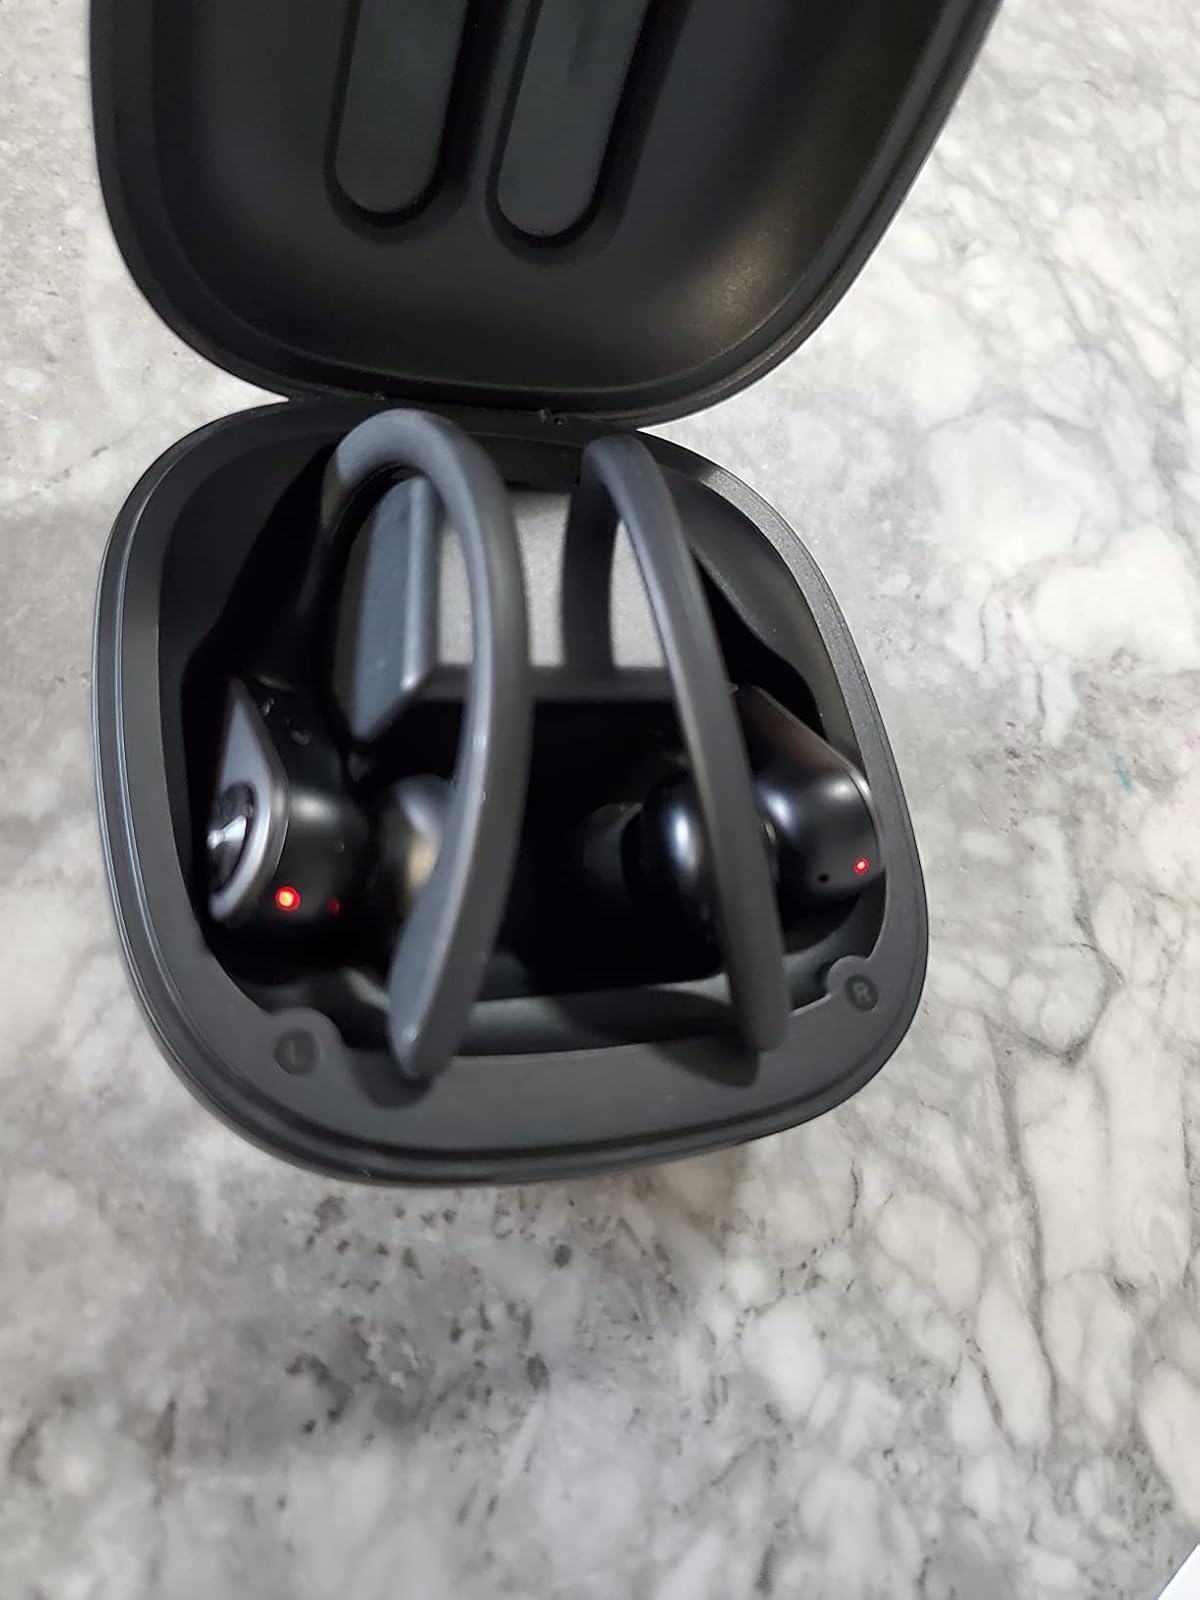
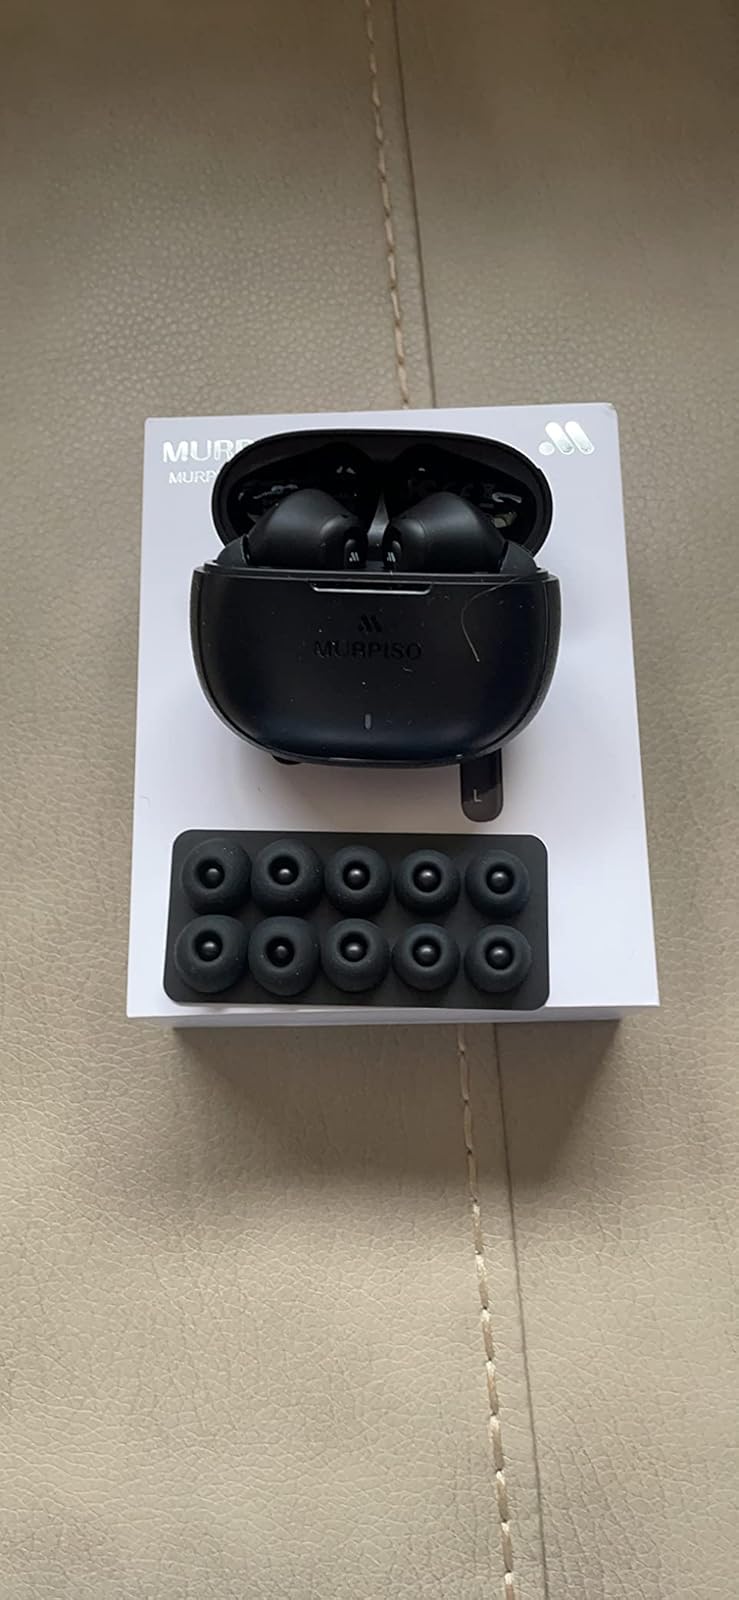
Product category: earbuds
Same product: no